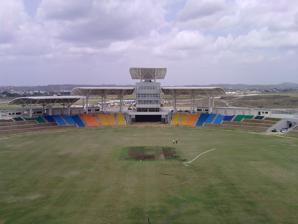
Building: Brian Lara Cricket Academy
Country: Trinidad and Tobago
Year built: 2008
Multi-purpose stadium in Tarouba, Trinidad and Tobago Brian Lara Cricket Academy Ground information Location Tarouba, San Fernando , Trinidad and Tobago Coordinates 10°17′48″N 61°25′47″W / 10.29667°N 61.42972°W / 10.29667; -61.42972 Establishment 2008, completed in 2017 Capacity 15,000 Owner Government of Trinidad and Tobago Operator Government of Trinidad and Tobago Tenants Trinbago Knight Riders Trinidad and Tobago national cricket team End names North End South End International information Only ODI 1 August 2023: West Indies v India First T20I 29 July 2022: West Indies v India Last T20I 27 August 2024: West Indies v South Africa First WODI 11 October 2017: West Indies v Sri Lanka Last WODI 15 October 2017: West Indies v Sri Lanka First WT20I 28 September 2018: West Indies v South Africa Last WT20I 6 October 2018: West Indies v South Africa As of 27 August 2024 Source: Brian Lara Stadium, Cricinfo This article is part of a series about Brian Lara Trinidadian International Cricketer West Indies International Centuries Honours and Achievements Brian Lara Cricket Academy Test Team of the Year 2004 2005 ODI Team of the Year 2004 Wisden Leading Cricketer 1994 1995 Wisden Cricketer of the Year 1995 Video Games Brian Lara Cricket Brian Lara Cricket '96 Brian Lara Cricket '99 Brian Lara International Cricket 2005 Brian Lara International Cricket 2007 Brian Lara 2007 Pressure Play Gallery : Picture, Sound, Video v t e The Brian Lara Cricket Academy is a multi-purpose stadium in Tarouba, San Fernando , Trinidad and Tobago , that was completed and inaugurated in 2017. It will be used mostly for cricket matches.  It is located in southern Trinidad, just outside the heart of the city of San Fernando , beside the Sir Solomon Hochoy Highway , about two kilometres southeast of Trinidad and Tobago's former cricket ground at Guaracara Park , Pointe-a-Pierre . Built to hold 15,000 people in a mix of fixed seating and grass banks it is named after former West Indies cricket captain Brian Lara , who until 17 October 2008 was the all-time leading run scorer in Test cricket , until he was surpassed by Sachin Tendulkar . It was initially planned to host warm-up matches during the 2007 Cricket World Cup and serve as a cricket academy after the tournament.  However, when it became apparent that the facility would not be completed in time for the tournament, the warm-up matches were instead hosted at the Frank Worrell Field at UWI St Augustine. The Caribbean Premier League chose the Brian Lara Cricket Academy as the host for the final matches of the 2017 tournament, the first high-profile matches at the ground. Subsequent to this the Government of Trinidad and Tobago further purchased the rights to hold the CPL finals from 2018 through to 2020 at the Brian Lara Cricket Academy. Development The Brian Lara Cricket Academy was commissioned in 2004 by the Government of Trinidad and Tobago through the state company UDeCOTT to provide a high class sporting venue for the 2007 Cricket World Cup . With Trinidad and Tobago receiving the Brown Package of matches and the use of the Queens Park Oval as the primary venue, the Brian Lara facility was earmarked to host warm-up matches. To be ready for the Cricket World Cup the facility had to be completed by February 2007 and game ready by March 2007. Major design and construction problems kept pushing back the completion date as well as increasing the construction cost. Once it became apparent it would not be ready for the World Cup, matches were shifted to the grounds at UWI . The delays and costs have made the complex one of the more controversial infrastructure projects undertaken in Trinidad and Tobago. The initial cost was estimated to be TT$257 million, but with the cost overruns and the increase in prices of materials, in 2009 the estimated costs were TT$700 million and by the time the facility was eventually opened in 2017 the costs had exceeded TT$1billion. Other sports View across the stands in the Brian Lara Stadium The Brian Lara Cricket Academy was meant to be a component of a larger complex situated on 180 acres (0.73 km 2 ) of farm land in Tarouba, with a cost of TT$1.1 billion. It was designed by Hellmuth, Obata + Kassabaum , a US architectural firm. The complex was proposed to consist of: An aquatic centre with Olympic standard pools. This project was eventually moved and completed in Couva at the Ato Boldon Stadium . Olympic-sized velodrome, which was also constructed near the Ato Boldon Stadium in Couva . Indoor gymnasium. School for training of athletes. A large car park, new roads and other infrastructure works. The completed stadium serves as a training facility for cricketers. It has four indoor cricket training pitches with computerised biometric technology to measure an athlete’s performance, including two full-length run-up pitches for fast bowlers. Spectators have an unhindered view from every area of the stadium, including the concessionaires area. It also has areas specifically designed for the print, radio and television media. The facility may also include a hotel in the future. It has been estimated to cost an additional TT$190 million. Cricket matches The first major cricket matches at the ground were several of the matches of the Caribbean Premier League in September 2017, including the final. The first first-class match was held in November 2017: in 2017-18 and 2018–19 the Trinidad and Tobago team played some of its home matches in the Regional Four Day Competition there, and some at Queen's Park Oval in Port of Spain . 2024 ICC Men's T20 World Cup matches Main article: 2024 ICC Men's T20 World Cup 12 June 2024 20:30 UTC−4 ( N ) Scorecard West Indies 149/9 (20 overs) v New Zealand 136/9 (20 overs) Sherfane Rutherford 68 * (39) Trent Boult 3/16 (4 overs) Glenn Phillips 40 (33) Alzarri Joseph 4/19 (4 overs) West Indies won by 13 runs Brian Lara Cricket Academy, San Fernando Umpires: Ahsan Raza (Pak) and Alex Wharf (Eng) Player of the match: Sherfane Rutherford (WI) New Zealand won the toss and elected to field. West Indies qualified for the Super 8 as a result of this match. 13 June 2024 20:30 UTC−4 ( N ) Scorecard Papua New Guinea 95 (19.5 overs) v Afghanistan 101/3 (15.1 overs) Kiplin Doriga 27 (32) Fazalhaq Farooqi 3/16 (4 overs) Gulbadin Naib 49 * (36) Semo Kamea 1/16 (3 overs) Afghanistan won by 7 wickets Brian Lara Cricket Academy, San Fernando Umpires: Michael Gough (Eng) and Alex Wharf (Eng) Player of the match: Fazalhaq Farooqi (Afg) Afghanistan won the toss and elected to field. Afghanistan qualified for the Super 8 while New Zealand, Uganda and Papua New Guinea were eliminated as a result of this match. 14 June 2024 20:30 UTC−4 ( N ) Scorecard Uganda 40 (18.4 overs) v New Zealand 41/1 (5.2 overs) Kenneth Waiswa 11 (18) Tim Southee 3/4 (4 overs) Devon Conway 22 * (15) Riazat Ali Shah 1/10 (1 over) New Zealand won by 9 wickets Brian Lara Cricket Academy, San Fernando Umpires: Richard Illingworth (Eng) and Paul Reiffel (Aus) Player of the match: Tim Southee (NZ) New Zealand won the toss and elected to field. 17 June 2024 10:30 UTC−4 Scorecard Papua New Guinea 78 (19.4 overs) v New Zealand 79/3 (12.2 overs) Charles Amini 17 (25) Lockie Ferguson 3/0 (4 overs) Devon Conway 35 (32) Kabua Morea 2/4 (2.2 overs) New Zealand won by 7 wickets Brian Lara Cricket Academy, San Fernando Umpires: Paul Reiffel (Aus) and Langton Rusere (Zim) Player of the match: Lockie Ferguson (NZ) New Zealand won the toss and elected to field. Trent Boult (NZ) played in his last T20I. Lockie Ferguson (NZ) became the second bowler to bowl four consecutive maiden overs in a T20I match. Semi-final 1 Semi-final 1 26 June 2024 ( 2024-06-26 ) 20:30 UTC−4 ( N ) Scorecard Afghanistan 56 (11.5 overs) v South Africa 60/1 (8.5 overs) Azmatullah Omarzai 10	(12) Tabraiz Shamsi 3/6 (1.5 overs) Reeza Hendricks 29 * (25) Fazalhaq Farooqi 1/11 (2 overs) South Africa won by 9 wickets Brian Lara Cricket Academy, San Fernando Umpires: Richard Illingworth (Eng) and Nitin Menon (Ind) Player of the match: Marco Jansen (SA) Afghanistan won the toss and elected to bat. This was the first time Afghanistan played in a major ICC tournament semi-final. Anrich Nortje (SA) took his 50th wicket in T20Is . Afghanistan posted their lowest T20I score. South Africa qualified for the T20 World Cup final for the first time. References